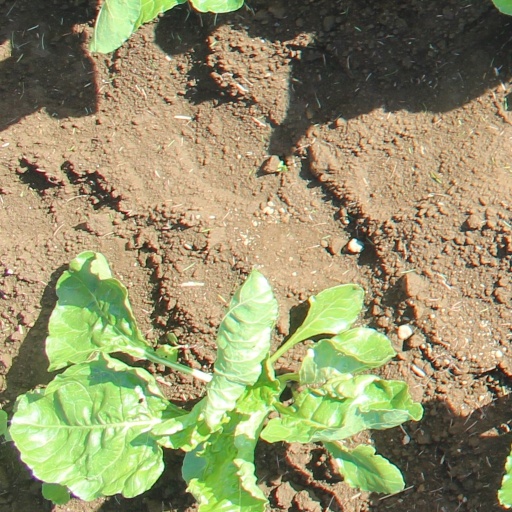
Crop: sugar beet